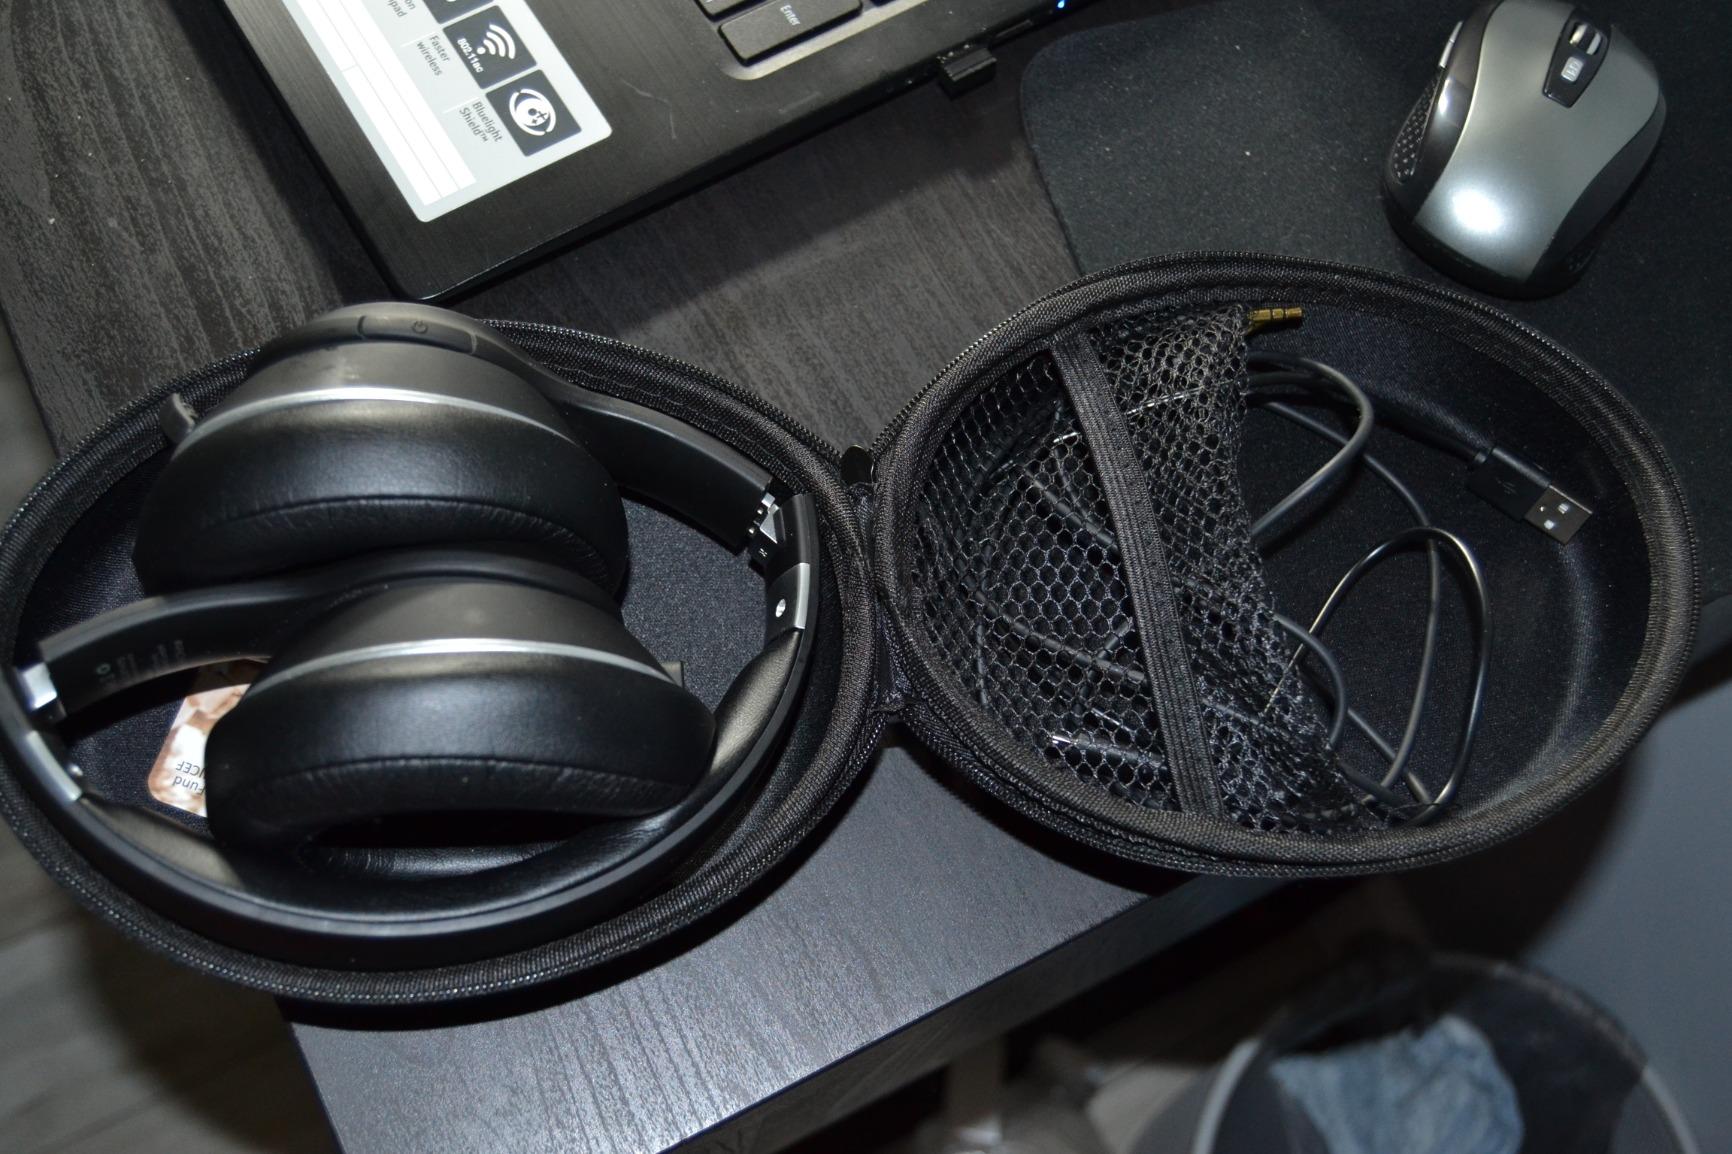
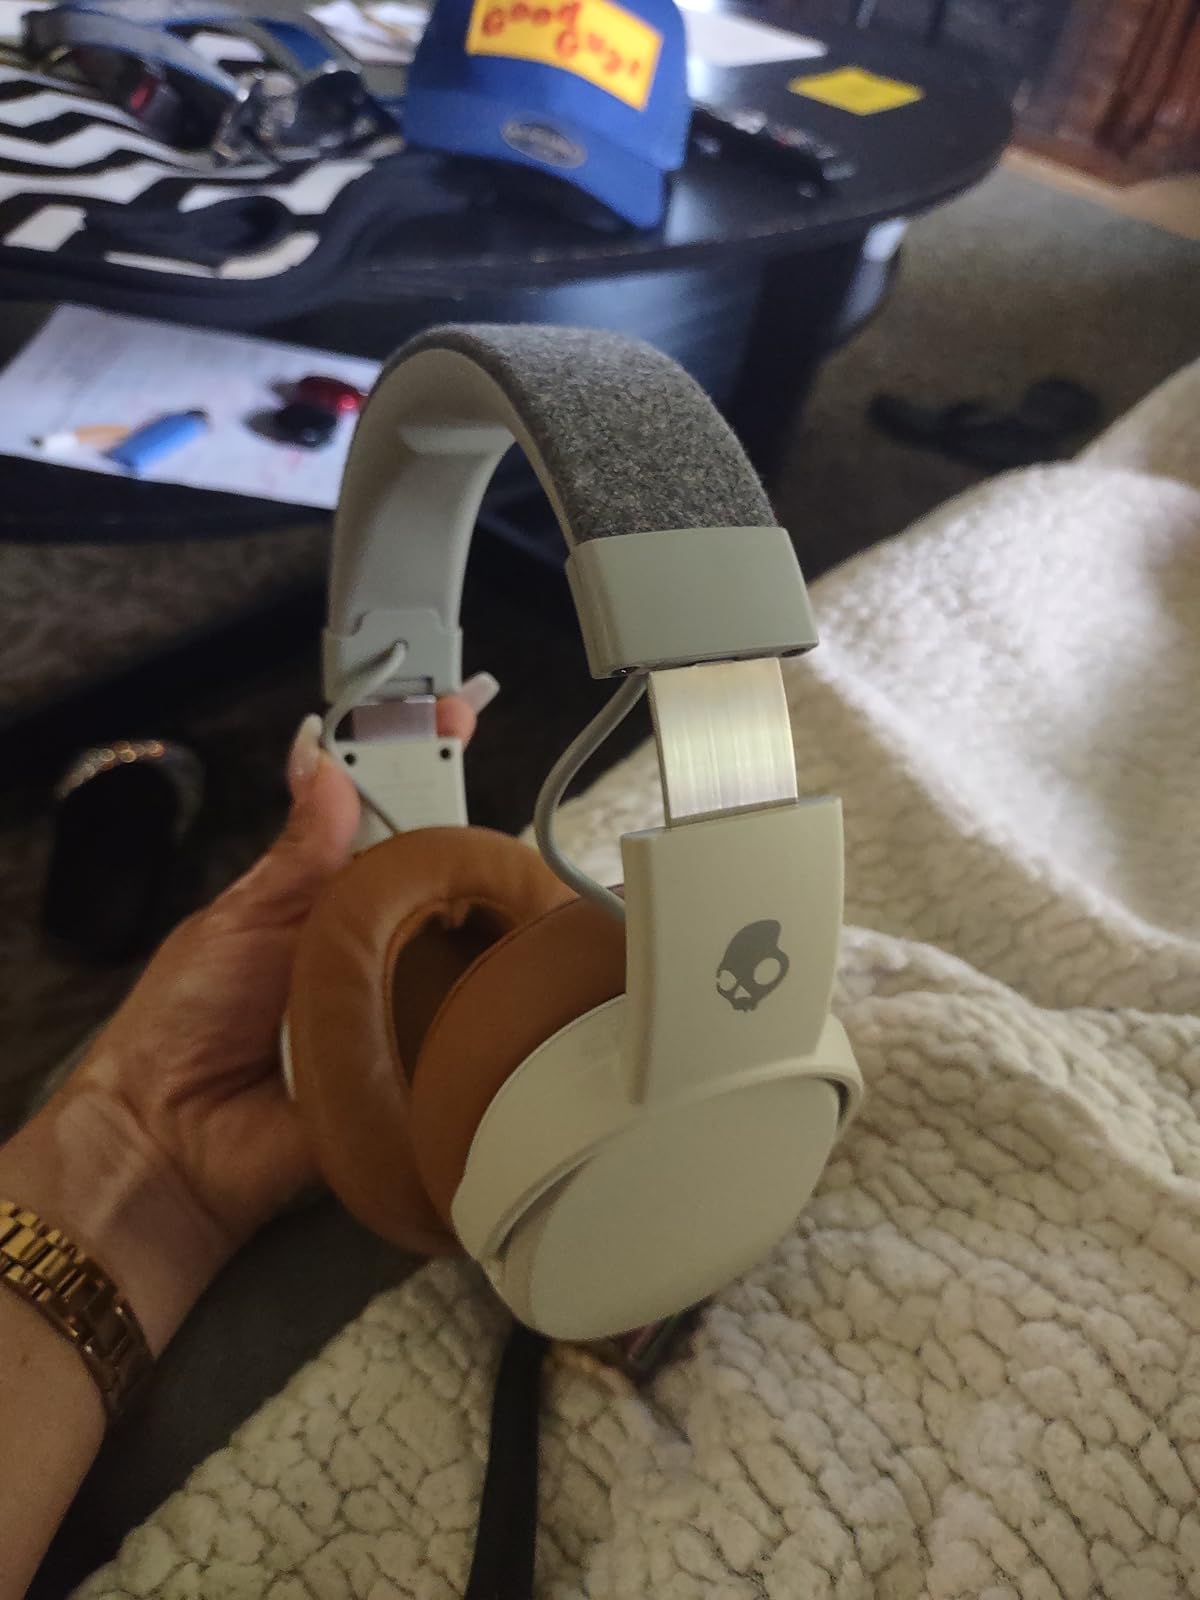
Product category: headphones
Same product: no